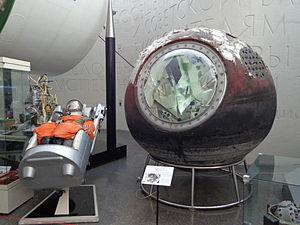
Capsule de retour de la mission Vostok-5 au Musée Tsiolkovsky, Kaluga This is a photo of a cultural heritage object in Russia, number: 4000043000 This template and pages using it are maintained by the Russian WLM team. Please read the guidelines before making any changes that can affect the monuments database!